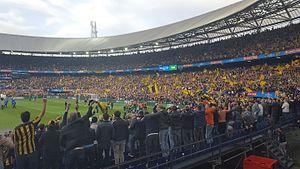
Le Stichting Betaald Voetbal Vitesse plus connu sous le nom du Vitesse Arnhem ou Vitesse est un club de football des Pays-Bas, situé à Arnhem et évoluant en Première Division néerlandaise. Il fut fondé le 14 mai 1892. La première section sportive du club fut celle de cricket.